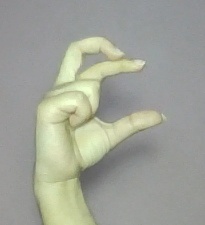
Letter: thal